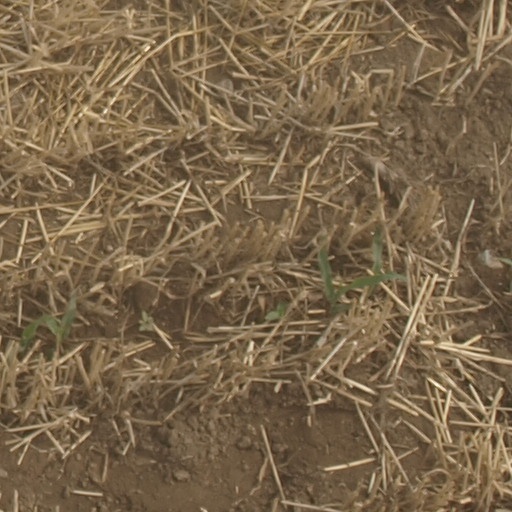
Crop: maize; corn